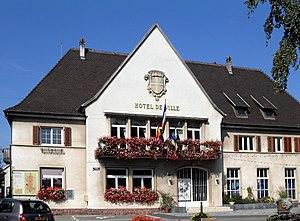
L'hôtel de ville de Bennwihr
Bennwihr est une commune française située dans le département du Haut-Rhin, en région Grand Est.